Tholing

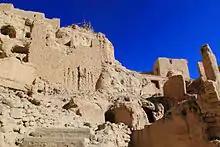
Ruins of Guge Kingdom

Recent maps only use the Zanda name, and not Tholing. Zanda sits at an elevation of . There are caves in the hills, and a few ruins of chortens located closer to the Sutlej River; the ruins are mostly destroyed but the murals are in very good condition. There are a few poplar trees in the town. A large army establishment is at the southern end of town whereas the Tibetan village is at the northern end of the town. There are a few guest houses between these two locations. The road to Zanda passes through very high snow-covered mountain ranges (in the elevation range of along steep slopes and in the descent it passes through the canyon, crosses the Sutlej River at a bridge, and passes through a dry river bed before reaching Zanda.